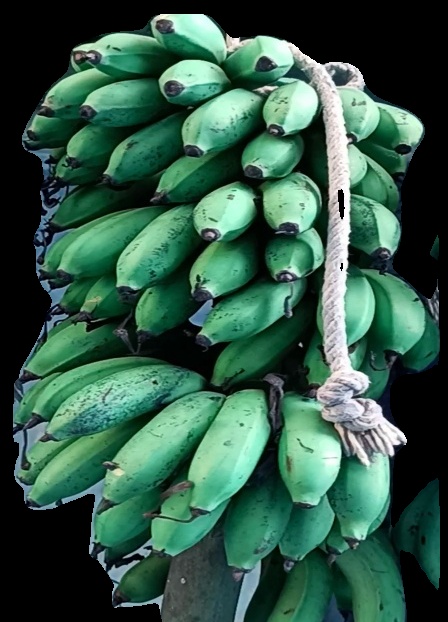
Variety: rasbale
Grade: grade2